Book of Abraham

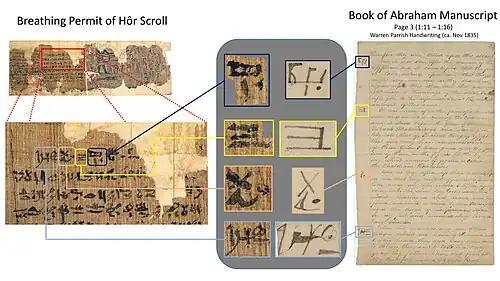
On the right, page 3 of the Book of Abraham manuscript in the handwriting of Warren Parrish. The characters from the Breathing Permit Hôr were copied sequentially into a column titled "Character", with accompanying English text in a column titled, "Translation of the Book of Abraham".

During Smith's lifetime, the recent decoding of Ancient Egyptian writing systems with the Rosetta Stone was not widely known in the Americas. Between July and November 1835 Smith began "translating an alphabet to the Book of Abraham, and arranging a grammar of the Egyptian language as practiced by the ancients." In so doing, Smith worked closely with Cowdery and Phelps. The result of this effort was a collection of documents and manuscripts now known as the Kirtland Egyptian papers. One of these manuscripts was a bound book titled simply "Grammar & A[l]phabet of the Egyptian Language", which contained Smith's interpretations of the Egyptian glyphs. The first part of the book focuses almost entirely on deciphering Egyptian characters, and the second part deals with a form of astronomy that was supposedly practiced by the ancient Egyptians. Most of the writing in the book was written not by Smith but rather by a scribe taking down what Smith said.